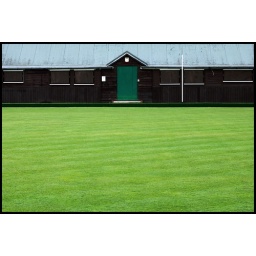
Lawn bowls green in Godalming